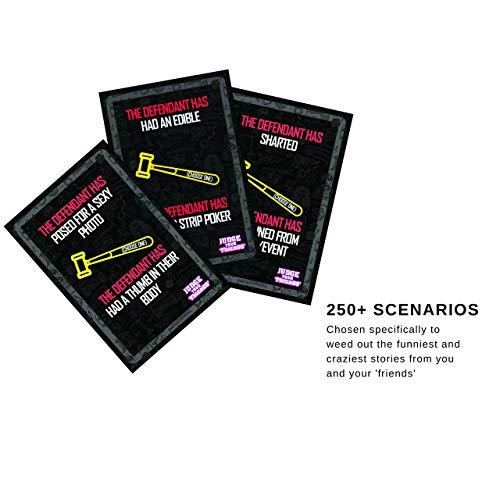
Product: Judge Your 'Friends'
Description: The judgement party game where you learn who your “friends” really are.
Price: $25.99
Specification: ProductDimensions:5x3x8inches|ItemWeight:20pounds|ShippingWeight:20pounds(Viewshippingratesandpolicies)|ASIN:B07YSTRHP9|Manufacturerrecommendedage:18yearsandup